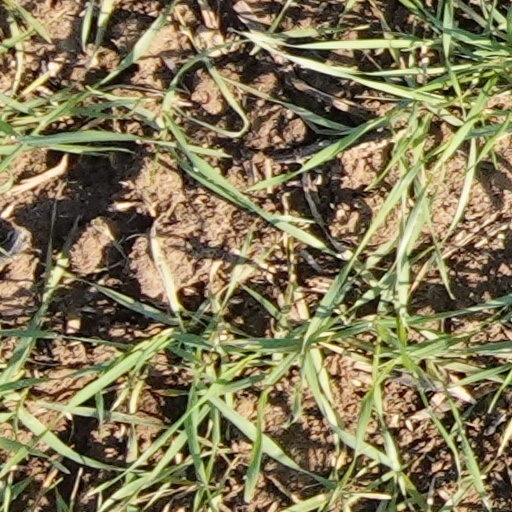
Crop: wheat